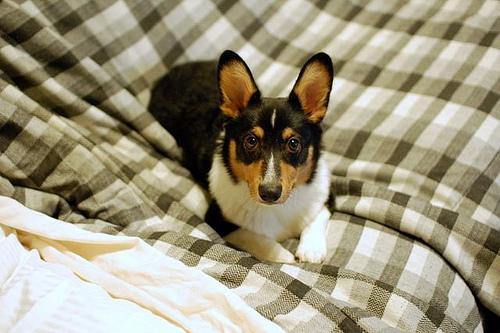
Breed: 205-n000029-Pembroke